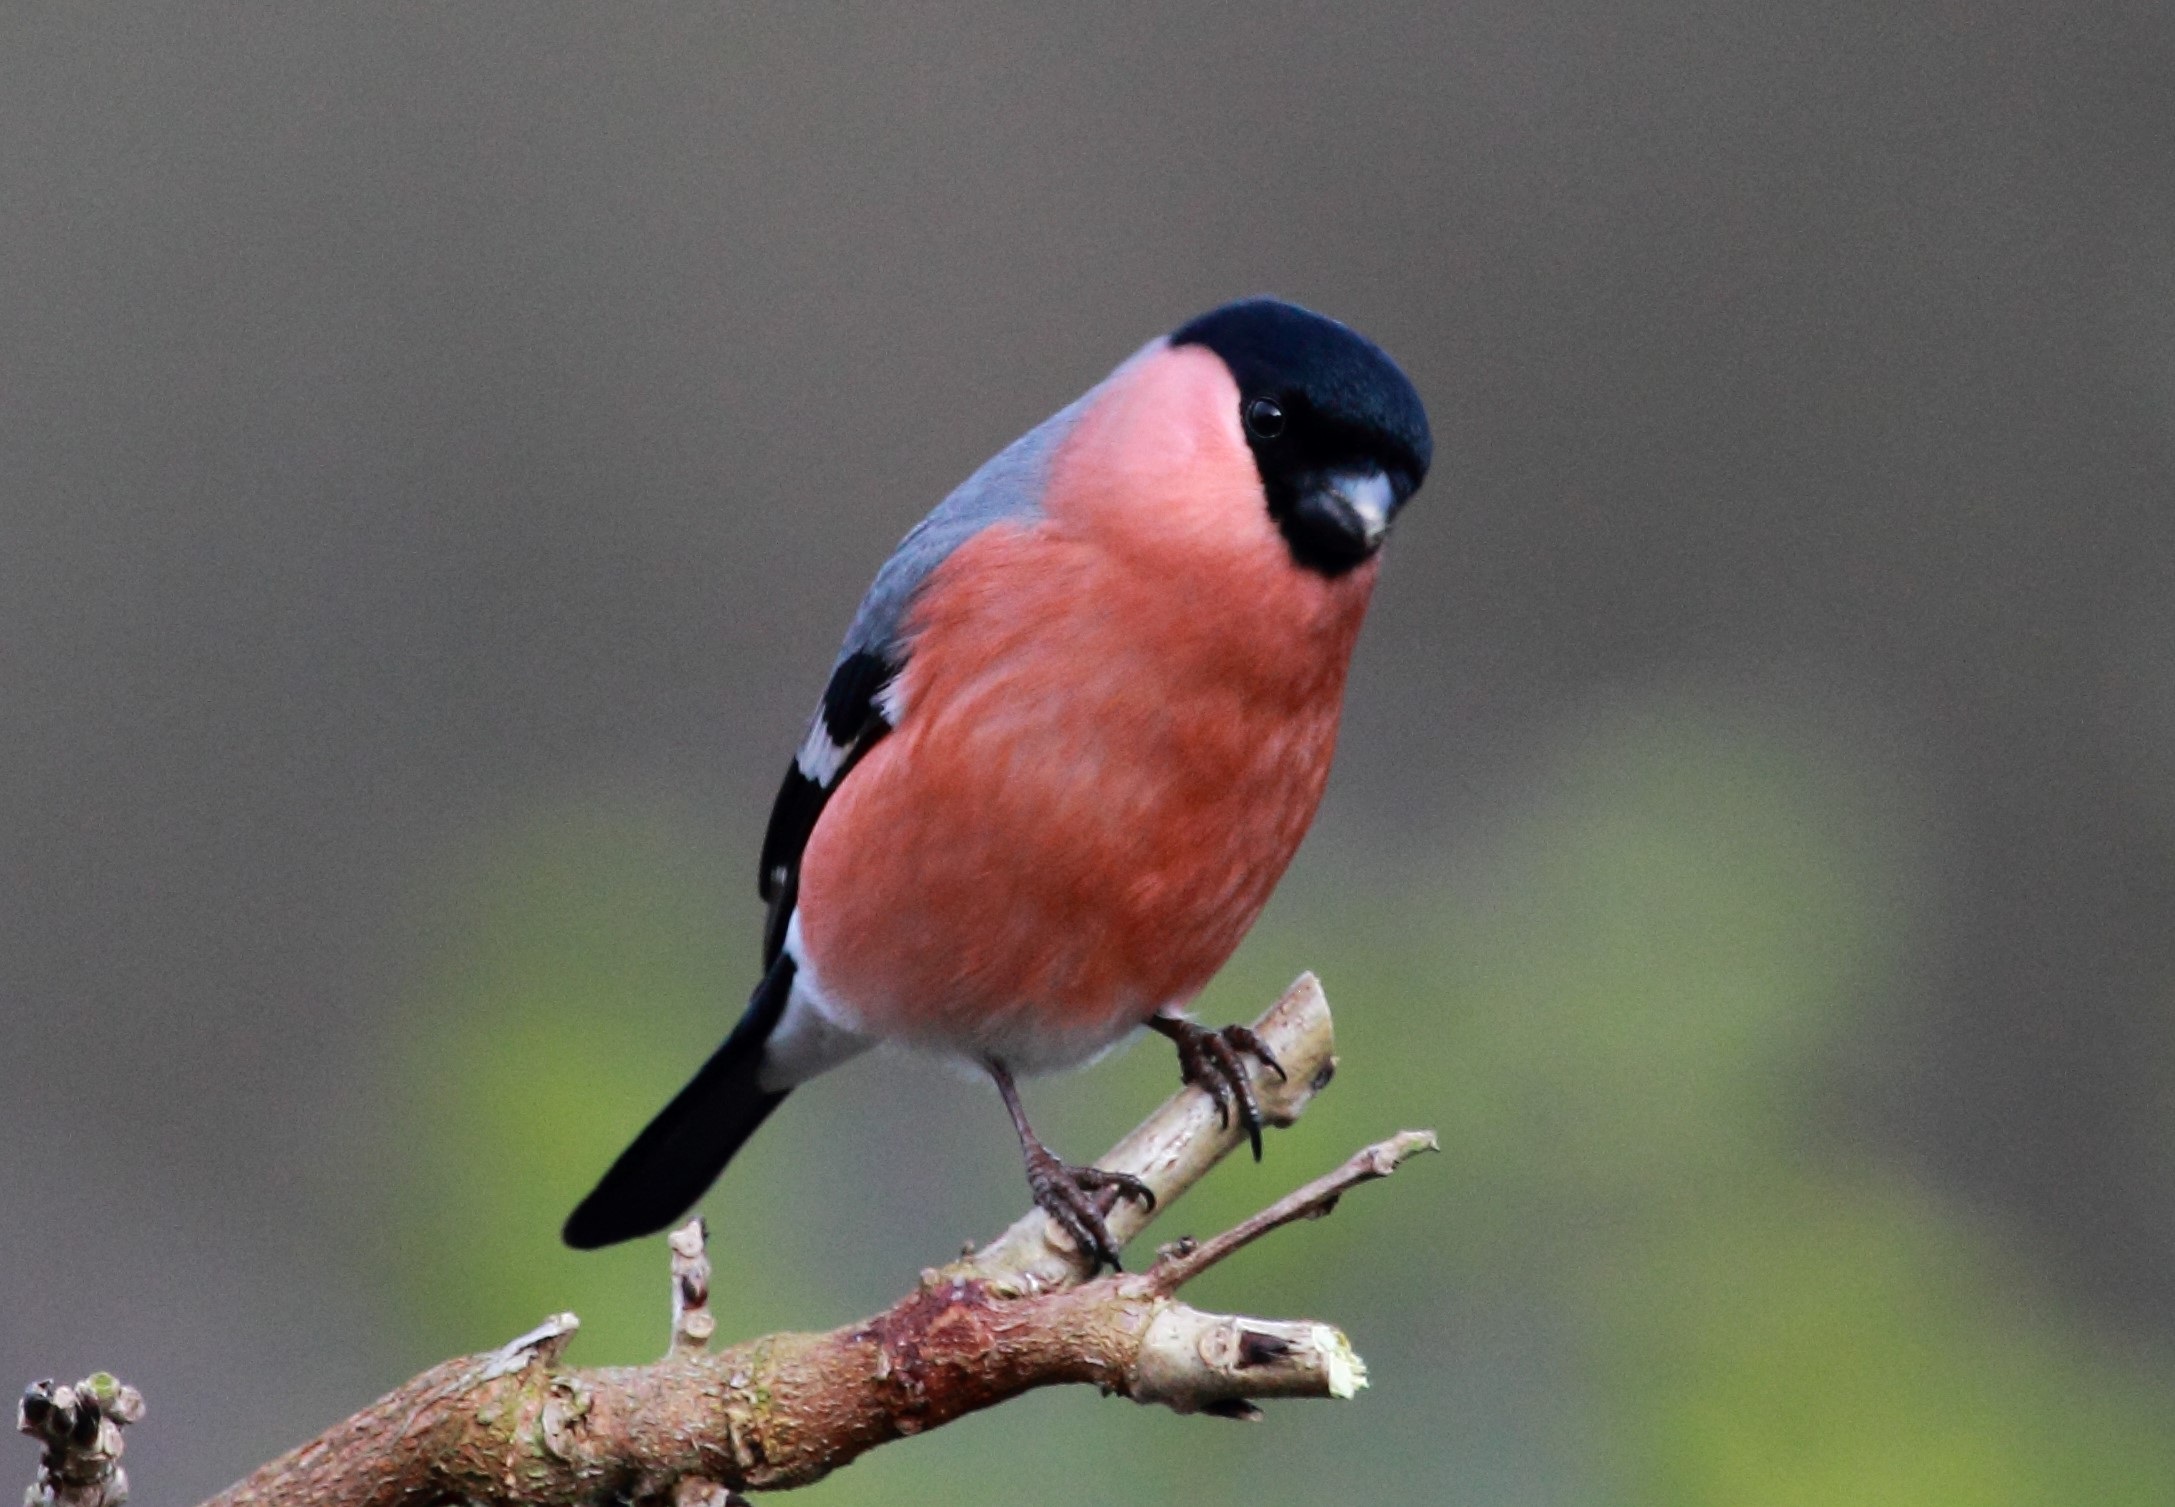
branch, bird, wildlife, wild, beak, fauna, bull, feathers, vertebrate, finch, old world flycatcher, perching bird, emberizidae